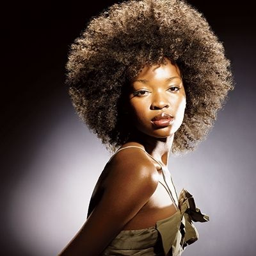
with the surge of black women sporting natural hair several questions have been raised .